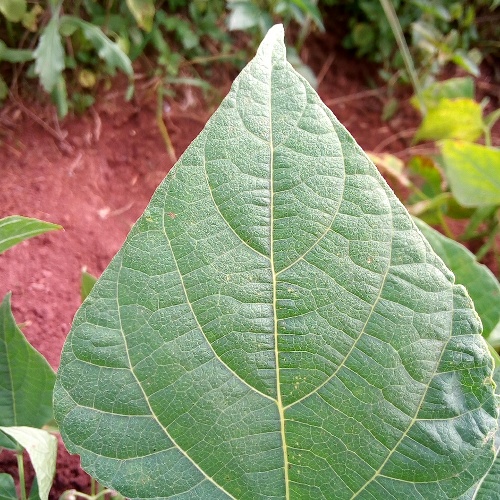
Leaf condition: healthy